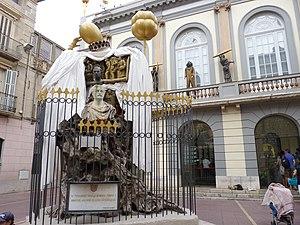
Monument dédié par Dalí à l'écrivain Francesc Pujols i Morgades, Figuères (Haut-Ampurdan, Gérone, Catalogne, Espagne) Català: Monument de Dalí a Francesc Pujols i Morgades, Figueres (Alt Empordà, Girona, Catalunya, Espanya) Español: Monumento de Dalí a Francesc Pujols i Morgades, Figueras (Alto Ampurdán, Gerona, Cataluña, España)
Francesc Pujols i Morgades, était un écrivain et philosophe catalan.